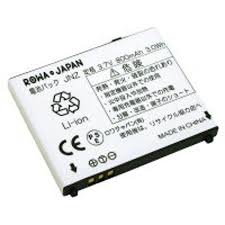
Waste category: battery